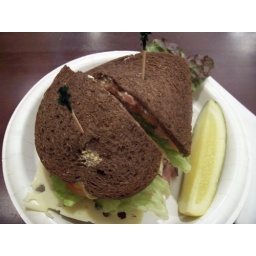
Roast Beef and swiss on pumpernickel. Not clear if the bread is baked in house or not.